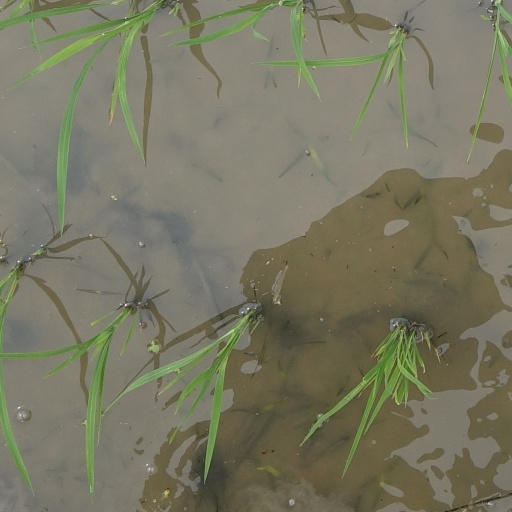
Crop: rice